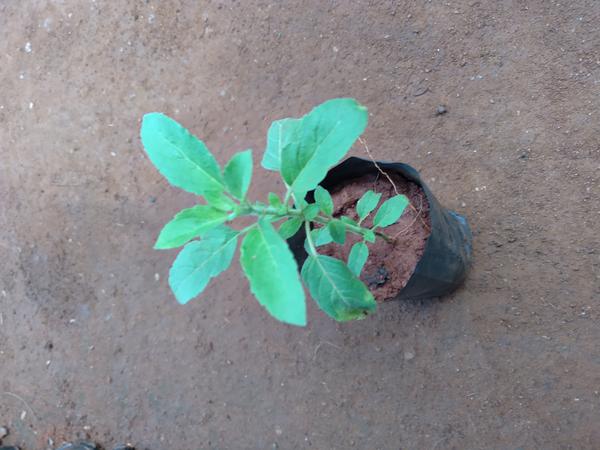
Plant: Tulasi